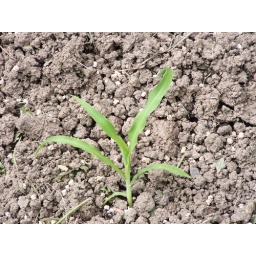
The corn plants I started in planting pots grew quicker and bigger than those I started in peat pots.